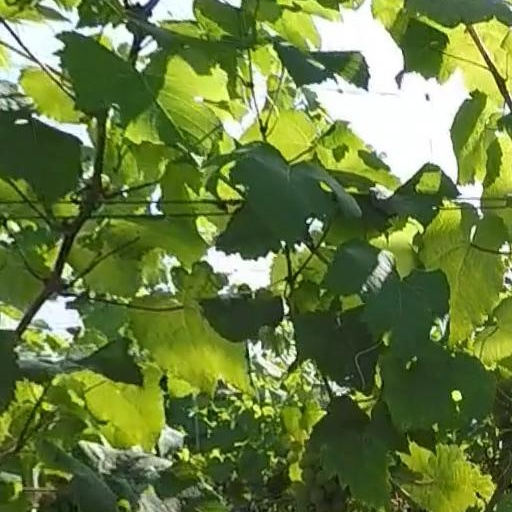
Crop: grape